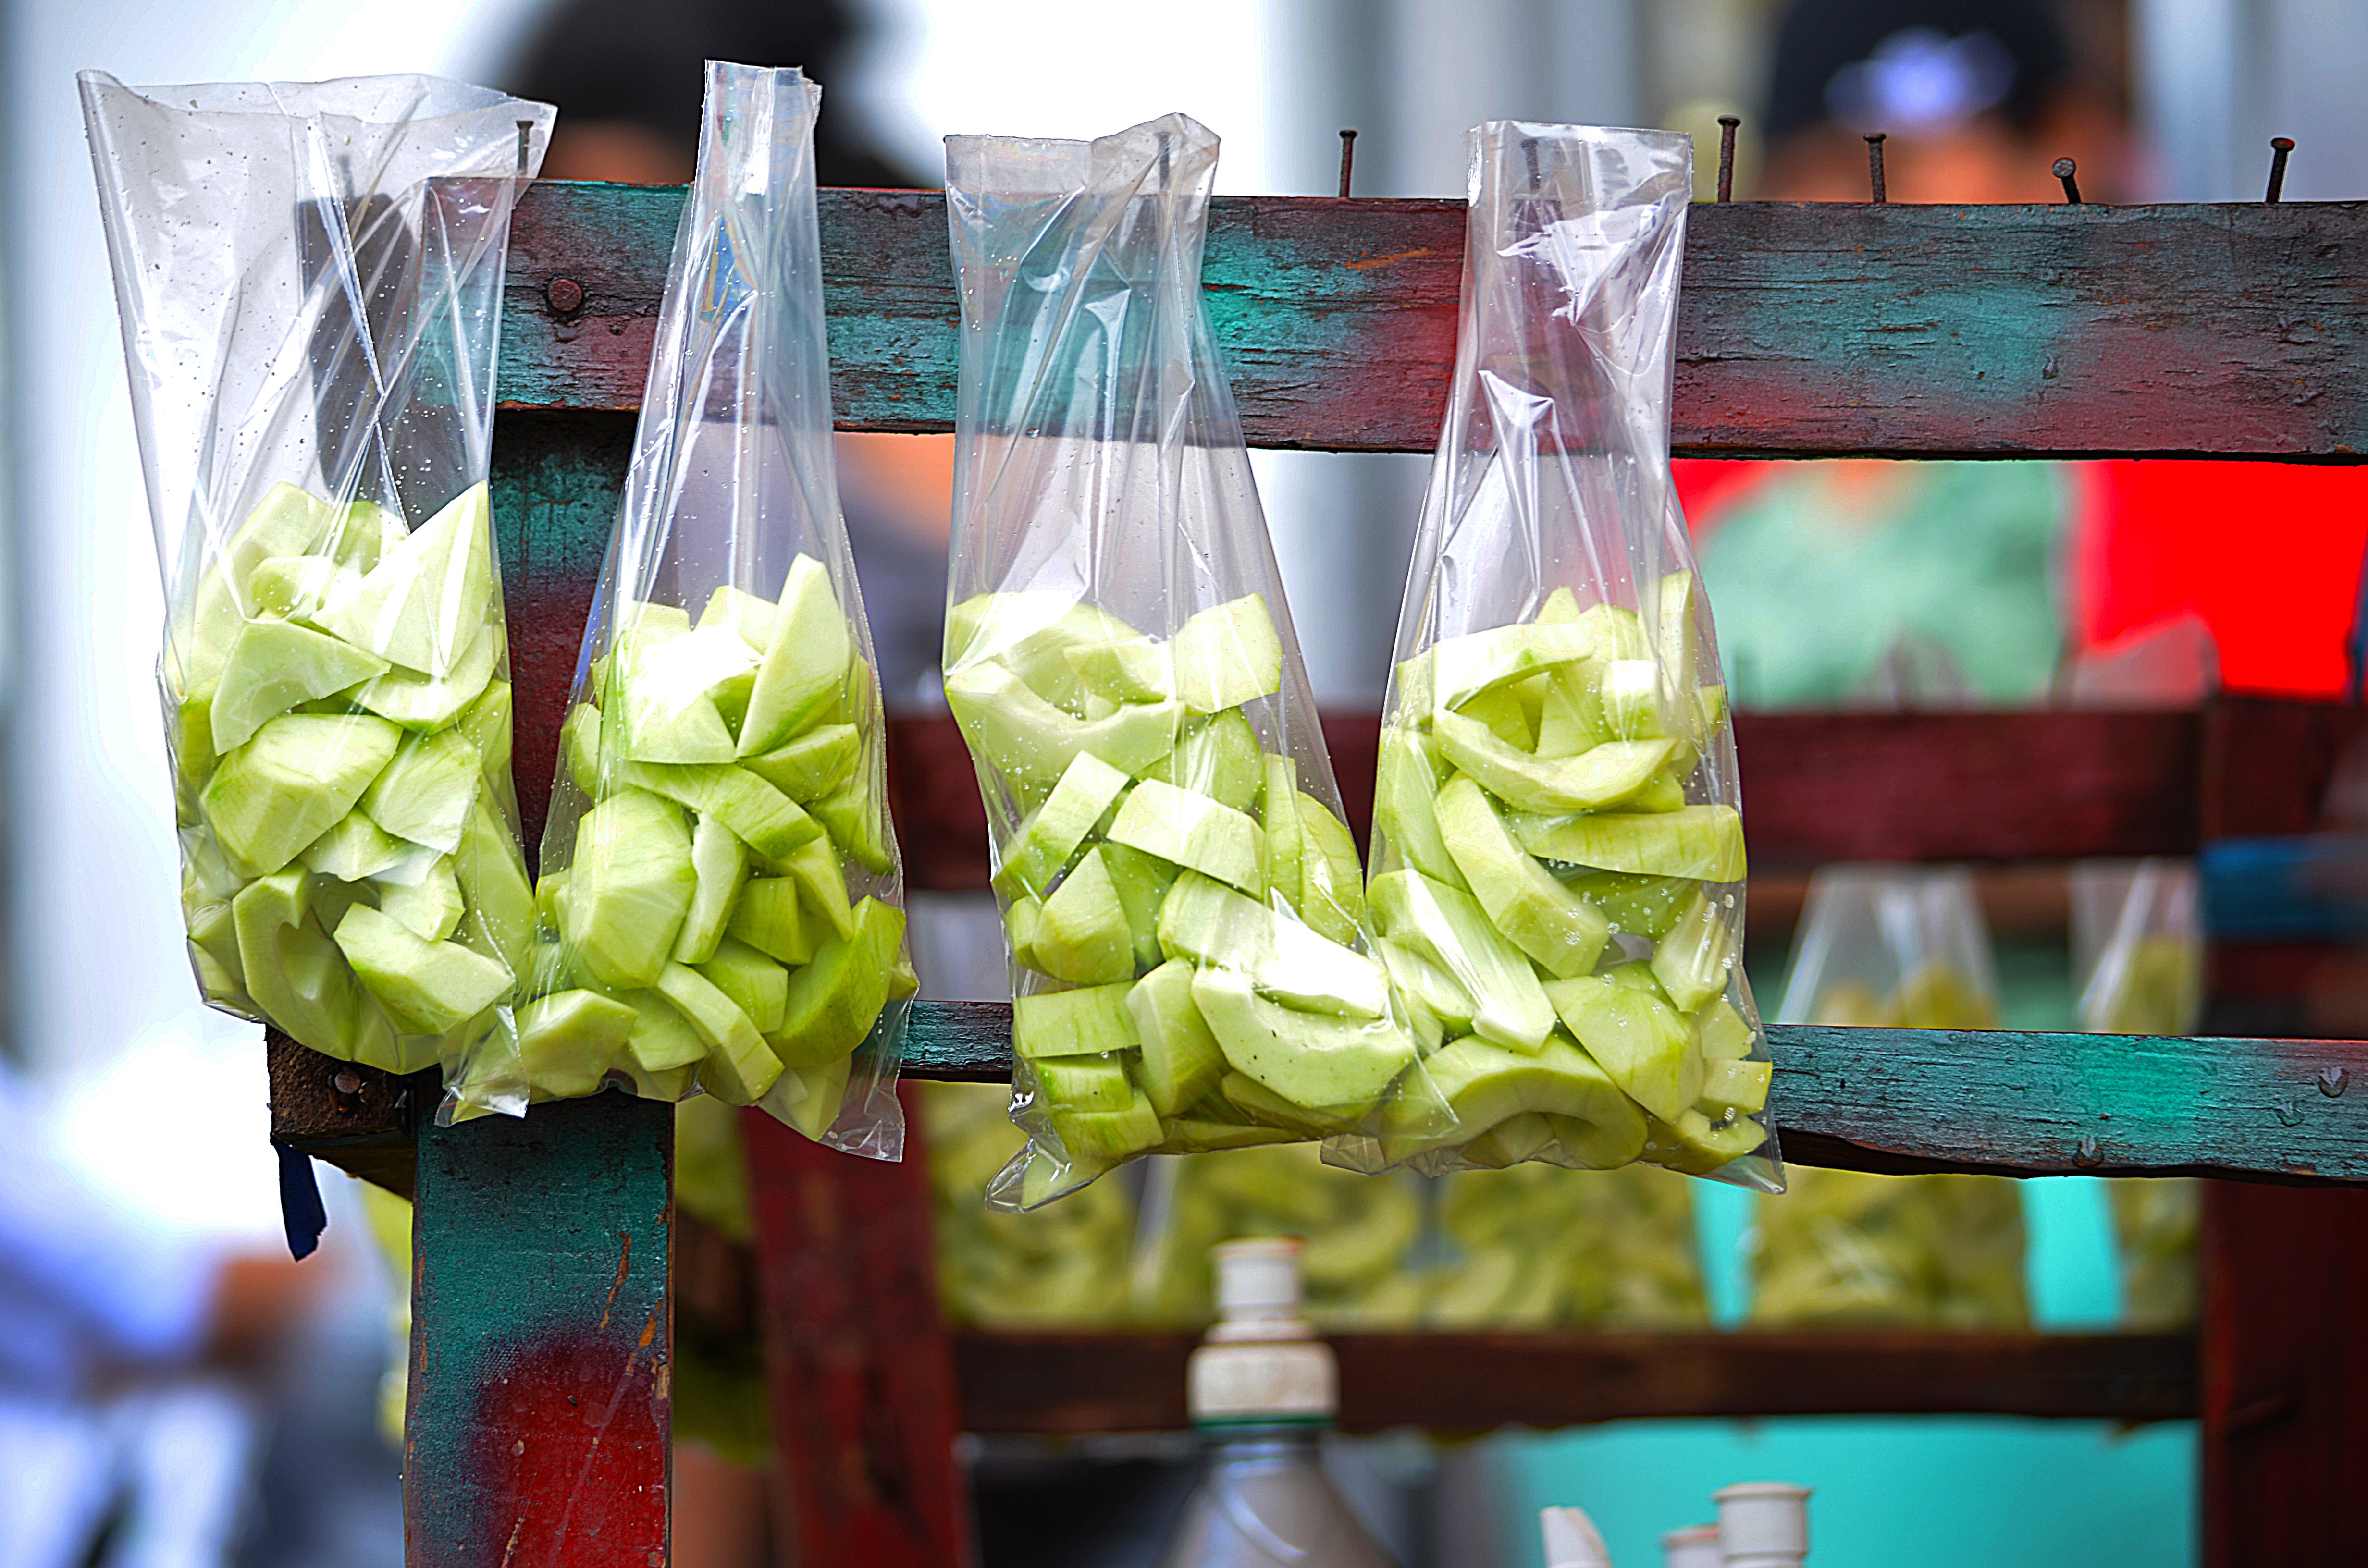
flower, food, green, produce, color, drink, mango, floristry, taste, sense, san pedro sula